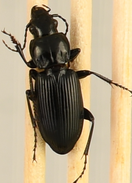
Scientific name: Pterostichus melanarius melanarius
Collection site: Steigerwaldt-Chequamegon NEON (STEI), plot STEI_004